Charles La Trobe

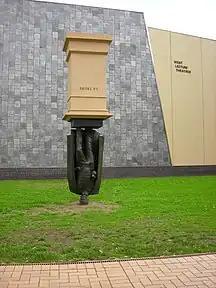
"Upside-down" statue of Charles La Trobe outside La Trobe University.

Melbourne and Victoria are dotted with things named in honour of La Trobe, including La Trobe Street, Latrobe River, La Trobe University, La Trobe Financial in the Melbourne central business district, and Charles La Trobe College in Melbourne's north east, the La Trobe Reading Room at the State Library of Victoria on La Trobe Street in the CBD, the federal electorate of La Trobe in Melbourne's outer east, the Latrobe Valley in southeastern Victoria, Mount LaTrobe in Wilsons Promontory and, in Tasmania, Latrobe and Latrobe Council.